2008 Singapore Grand Prix

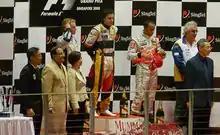
The podium, (left to right): Rosberg celebrates his best Grand Prix finish up to that point, Alonso takes the top step of the podium for the first time since the 2007 Italian Grand Prix and Hamilton settles for third to extend his lead in the Drivers' Championship.

A lap later, Fisichella came in from second to make his only pit stop, moving Alonso and Rosberg into second and third. Trulli led the race for four more laps before making his only stop of the night, handing the lead to Alonso. He soon pulled away from Rosberg who pitted from second on lap 41, rejoining in seventh. Alonso made his final stop a lap later but still rejoined in the lead, just ahead of second and third placed Coulthard and Hamilton. Coulthard lost momentum and the McLaren overtook the Red Bull at turn seven. At the end of the lap, both cars pitted and Coulthard nearly left with his fuel hose attached.